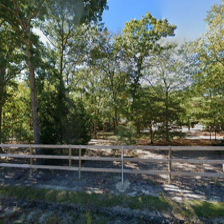
Label: streetView